G. S. Street

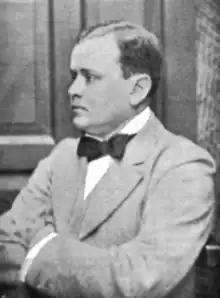
In "The Sketch", 5 December 1894

George Slythe Street (18 July 1867 – 31 October 1936) was a British critic, journalist and novelist.